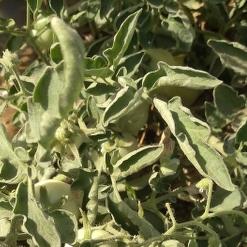
Crop: Tomato
Condition: virosis-d